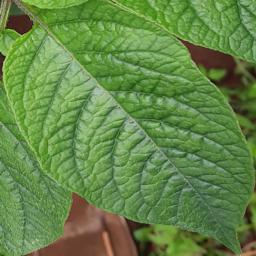
Etiqueta: Sana